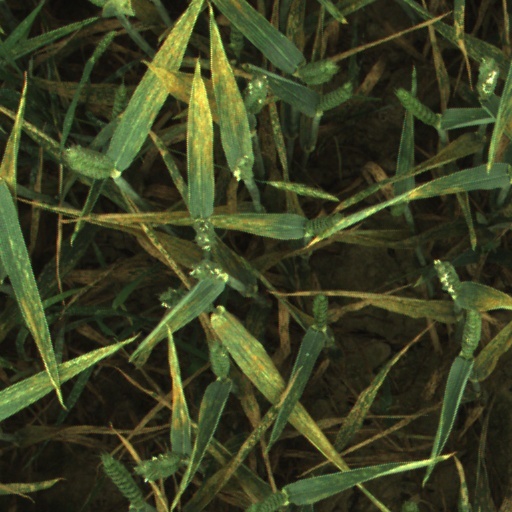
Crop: wheat